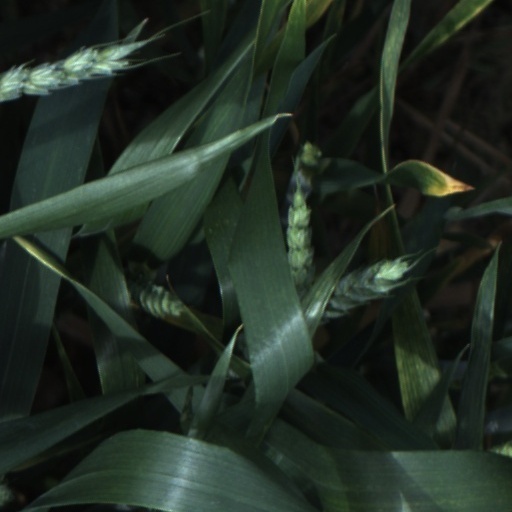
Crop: wheat